Ettore Sacchi

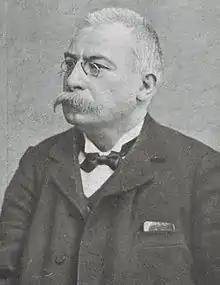

Ettore Sacchi (31 May 1851 – 6 April 1924) was an Italian lawyer and politician. He was one of the founders and main leaders of the Italian Radical Party.